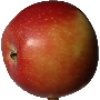
Label: Apple Braeburn 1